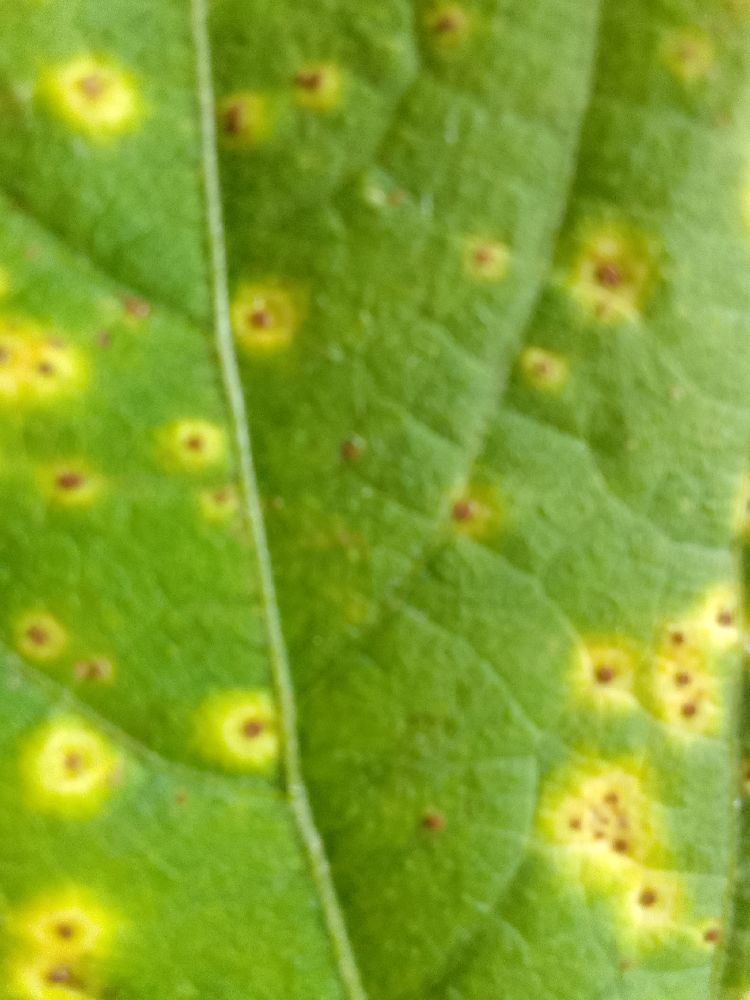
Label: rust